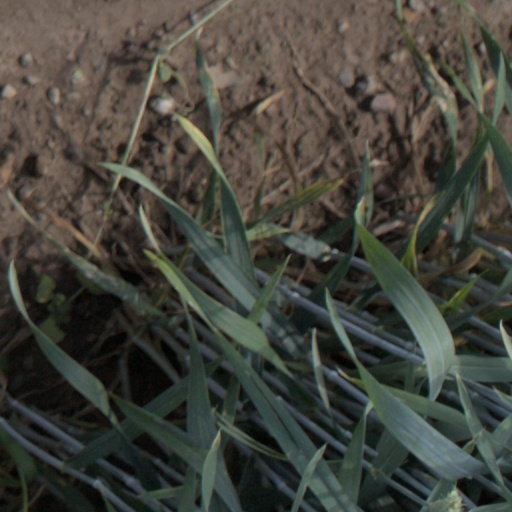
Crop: wheat